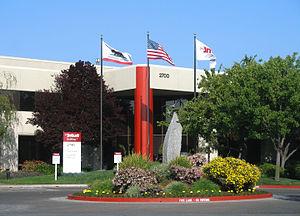
Intuit Inc. est une entreprise américaine qui développe des solutions de gestion et de comptabilité à destination des petites entreprises, des experts-comptables et des particuliers. Enregistrée dans l'État du Delaware, l'entreprise est basée à Mountain View. Intuit est l'éditeur de TurboTax, ainsi que de QuickBooks, solution SAAS de gestion financière en ligne.